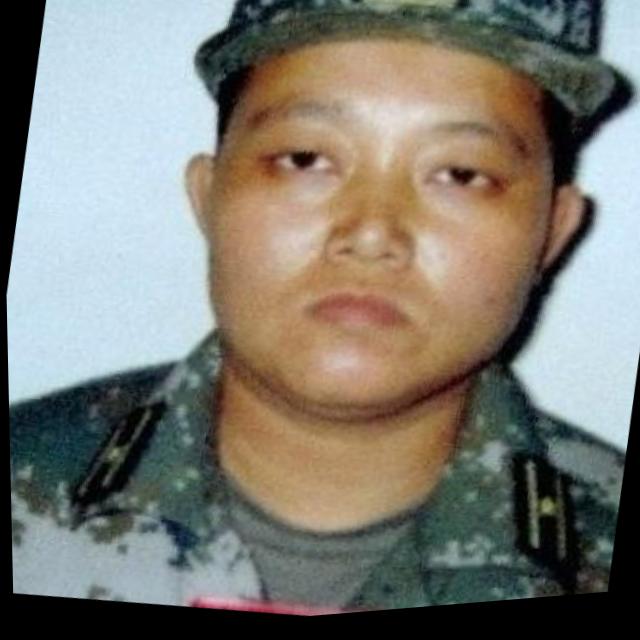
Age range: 21-44